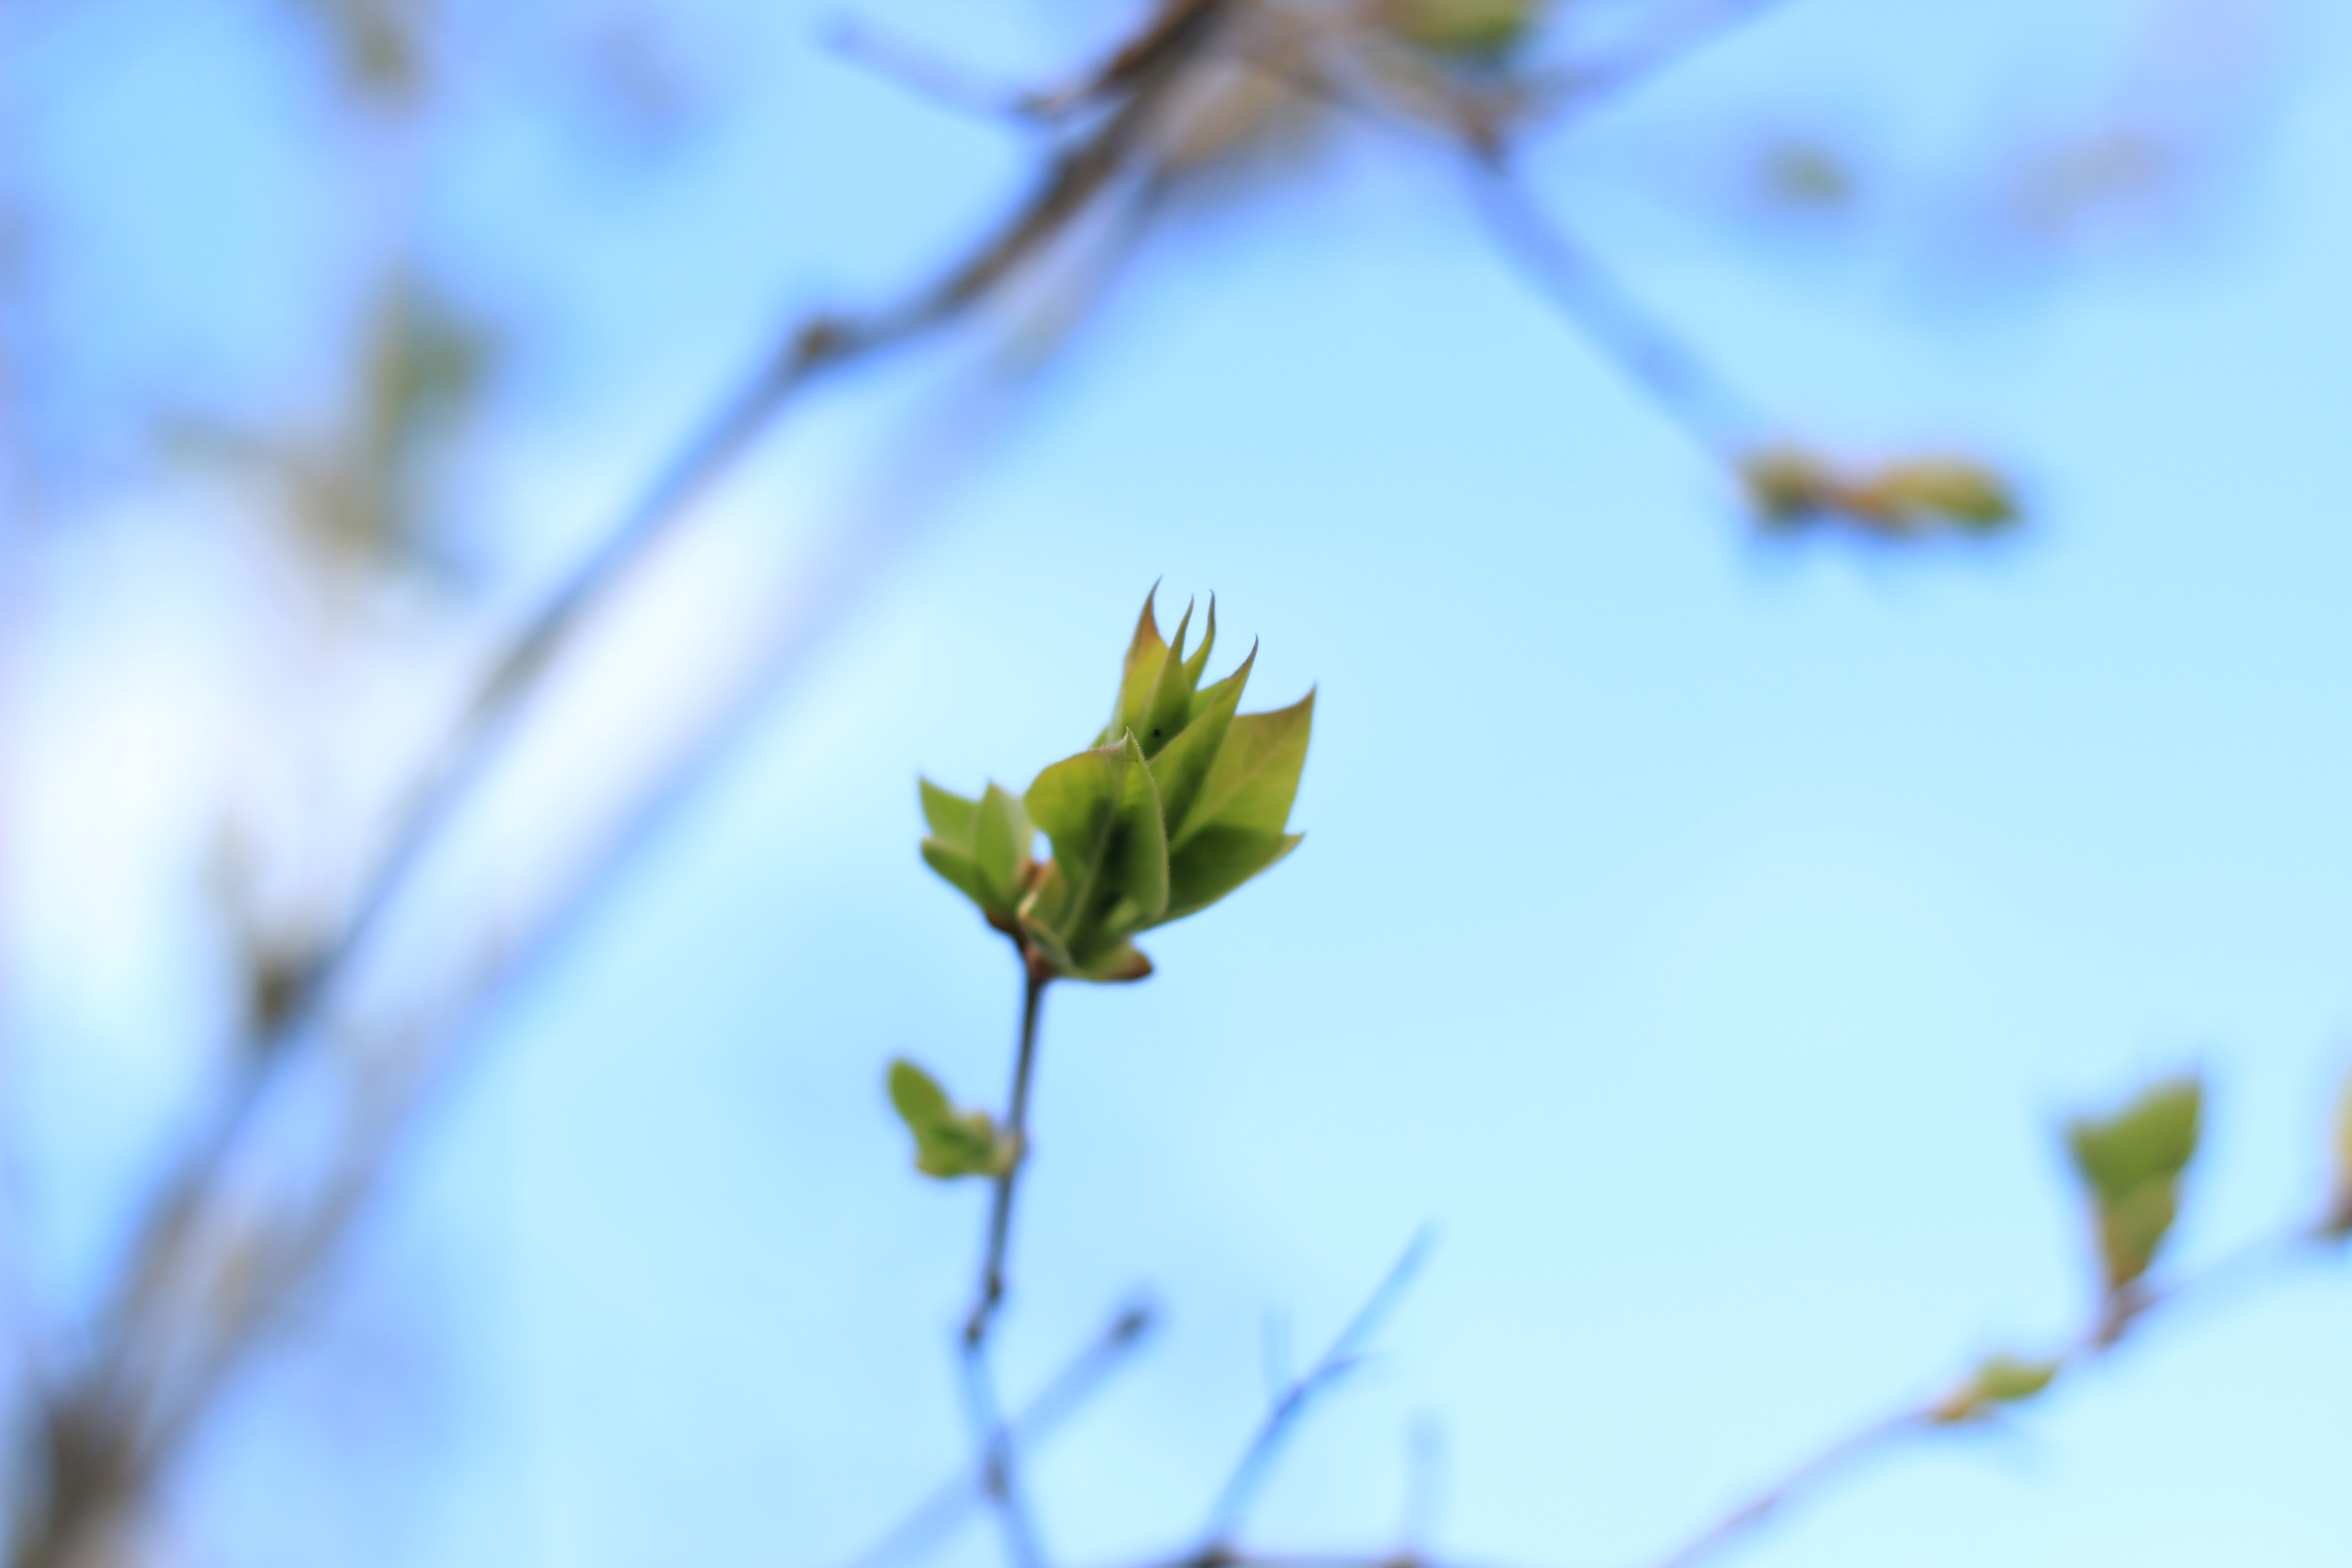
spring, shoot, leaves, leaf, branch, tree, bush, vegetable garden, garden, lilac, sky, plant, twig, flowering plant, terrestrial plant, grass, wood, macro photography, petal, electric blue, plant stem, bud, thorns, spines, and prickles, Pedicel, cloud